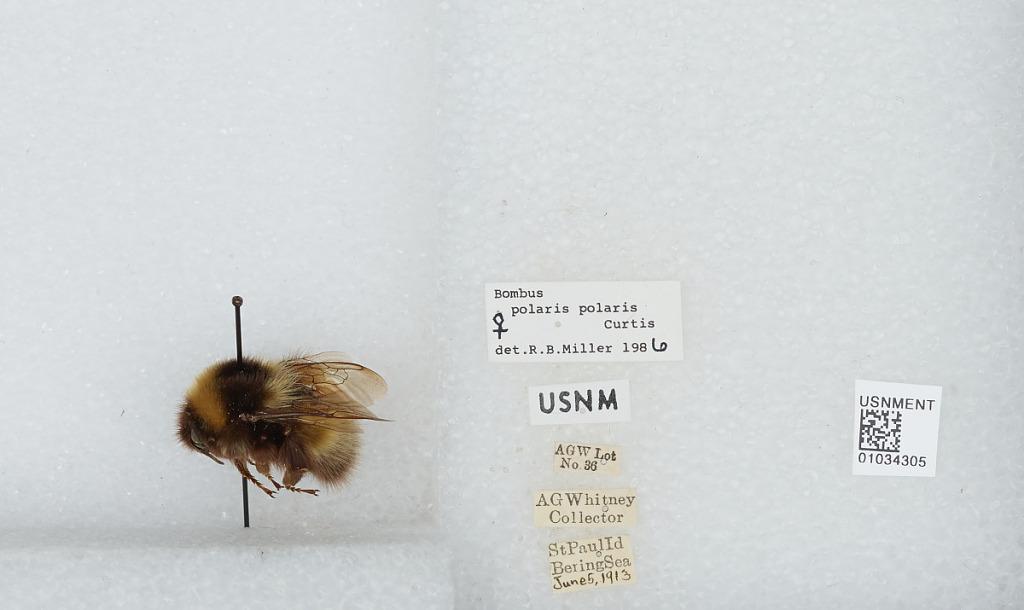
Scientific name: Bombus (Alpinobombus) polaris Curtis
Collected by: A. Whitney
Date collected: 1913-6-5
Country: United States
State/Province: Alaska
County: Aleutians West
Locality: Saint Paul Island
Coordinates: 57.18, -170.27
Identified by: Miller, R. B.